Range Rover (L405)

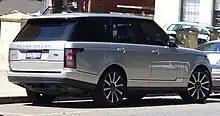
Range Rover Vogue (2016MY, pre-facelift)

The vehicle was unveiled at the 2012 Paris Motor Show. Sales of Range Rover began in late 2012 as 2013 models.